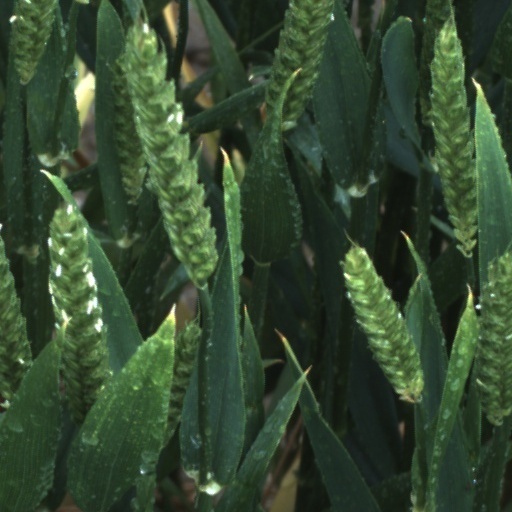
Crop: wheat